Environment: real
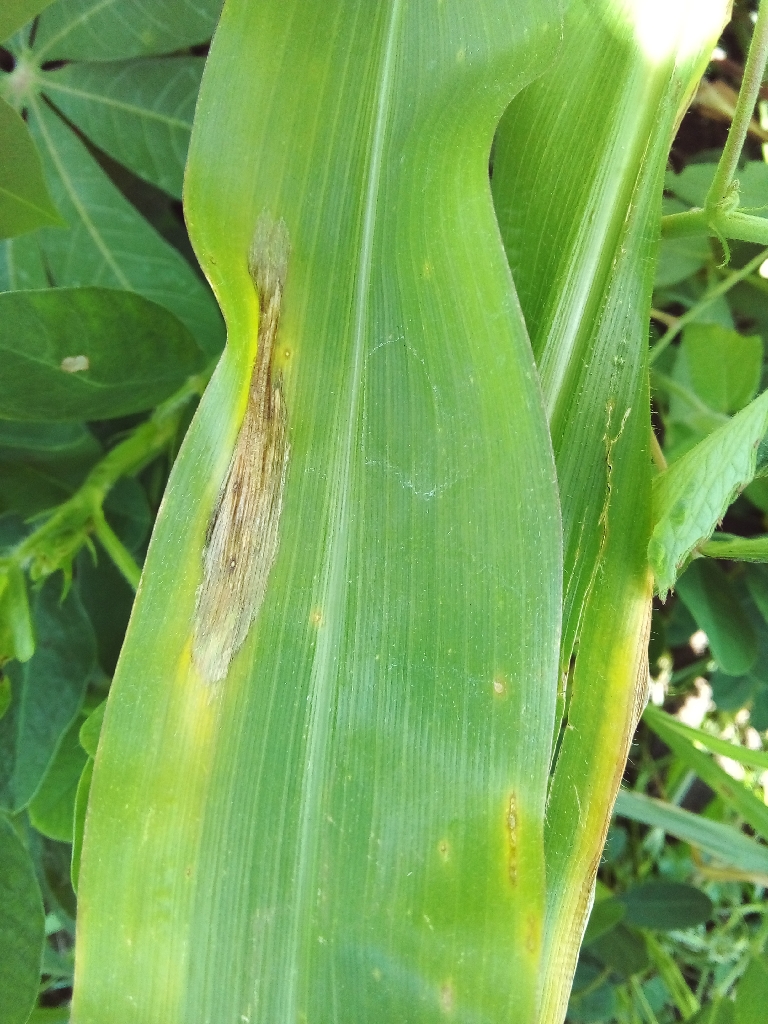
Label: northern_corn_leaf_blight